Our Lady of Good Voyage Church (Gloucester, Massachusetts)

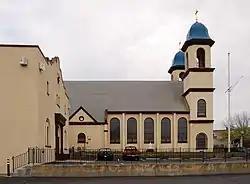

Our Lady of Good Voyage Church is a historic Roman Catholic church at 136-144 Prospect Street and 2-4 Taylor Street in Gloucester, Massachusetts. The first church on the site was built in 1892 to serve a large Portuguese immigrant population that came to Gloucester to work in the fishery. That church burned in 1914, and this Spanish Revival building, designed to resemble the Santa Maria Madalena church in the Azorean community of Madalena on the island of Pico. The church also includes one of the oldest sets of full carillon bells in the United States.